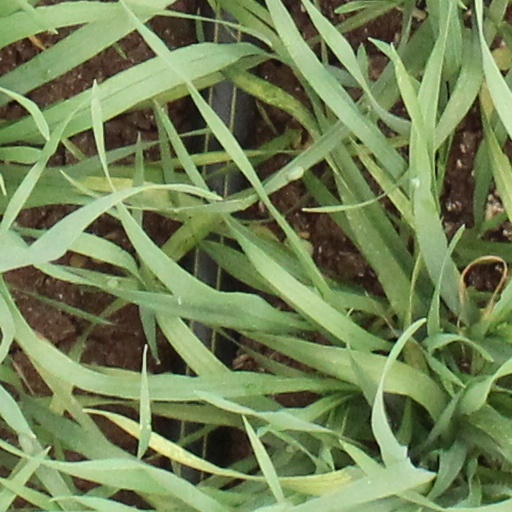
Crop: wheat